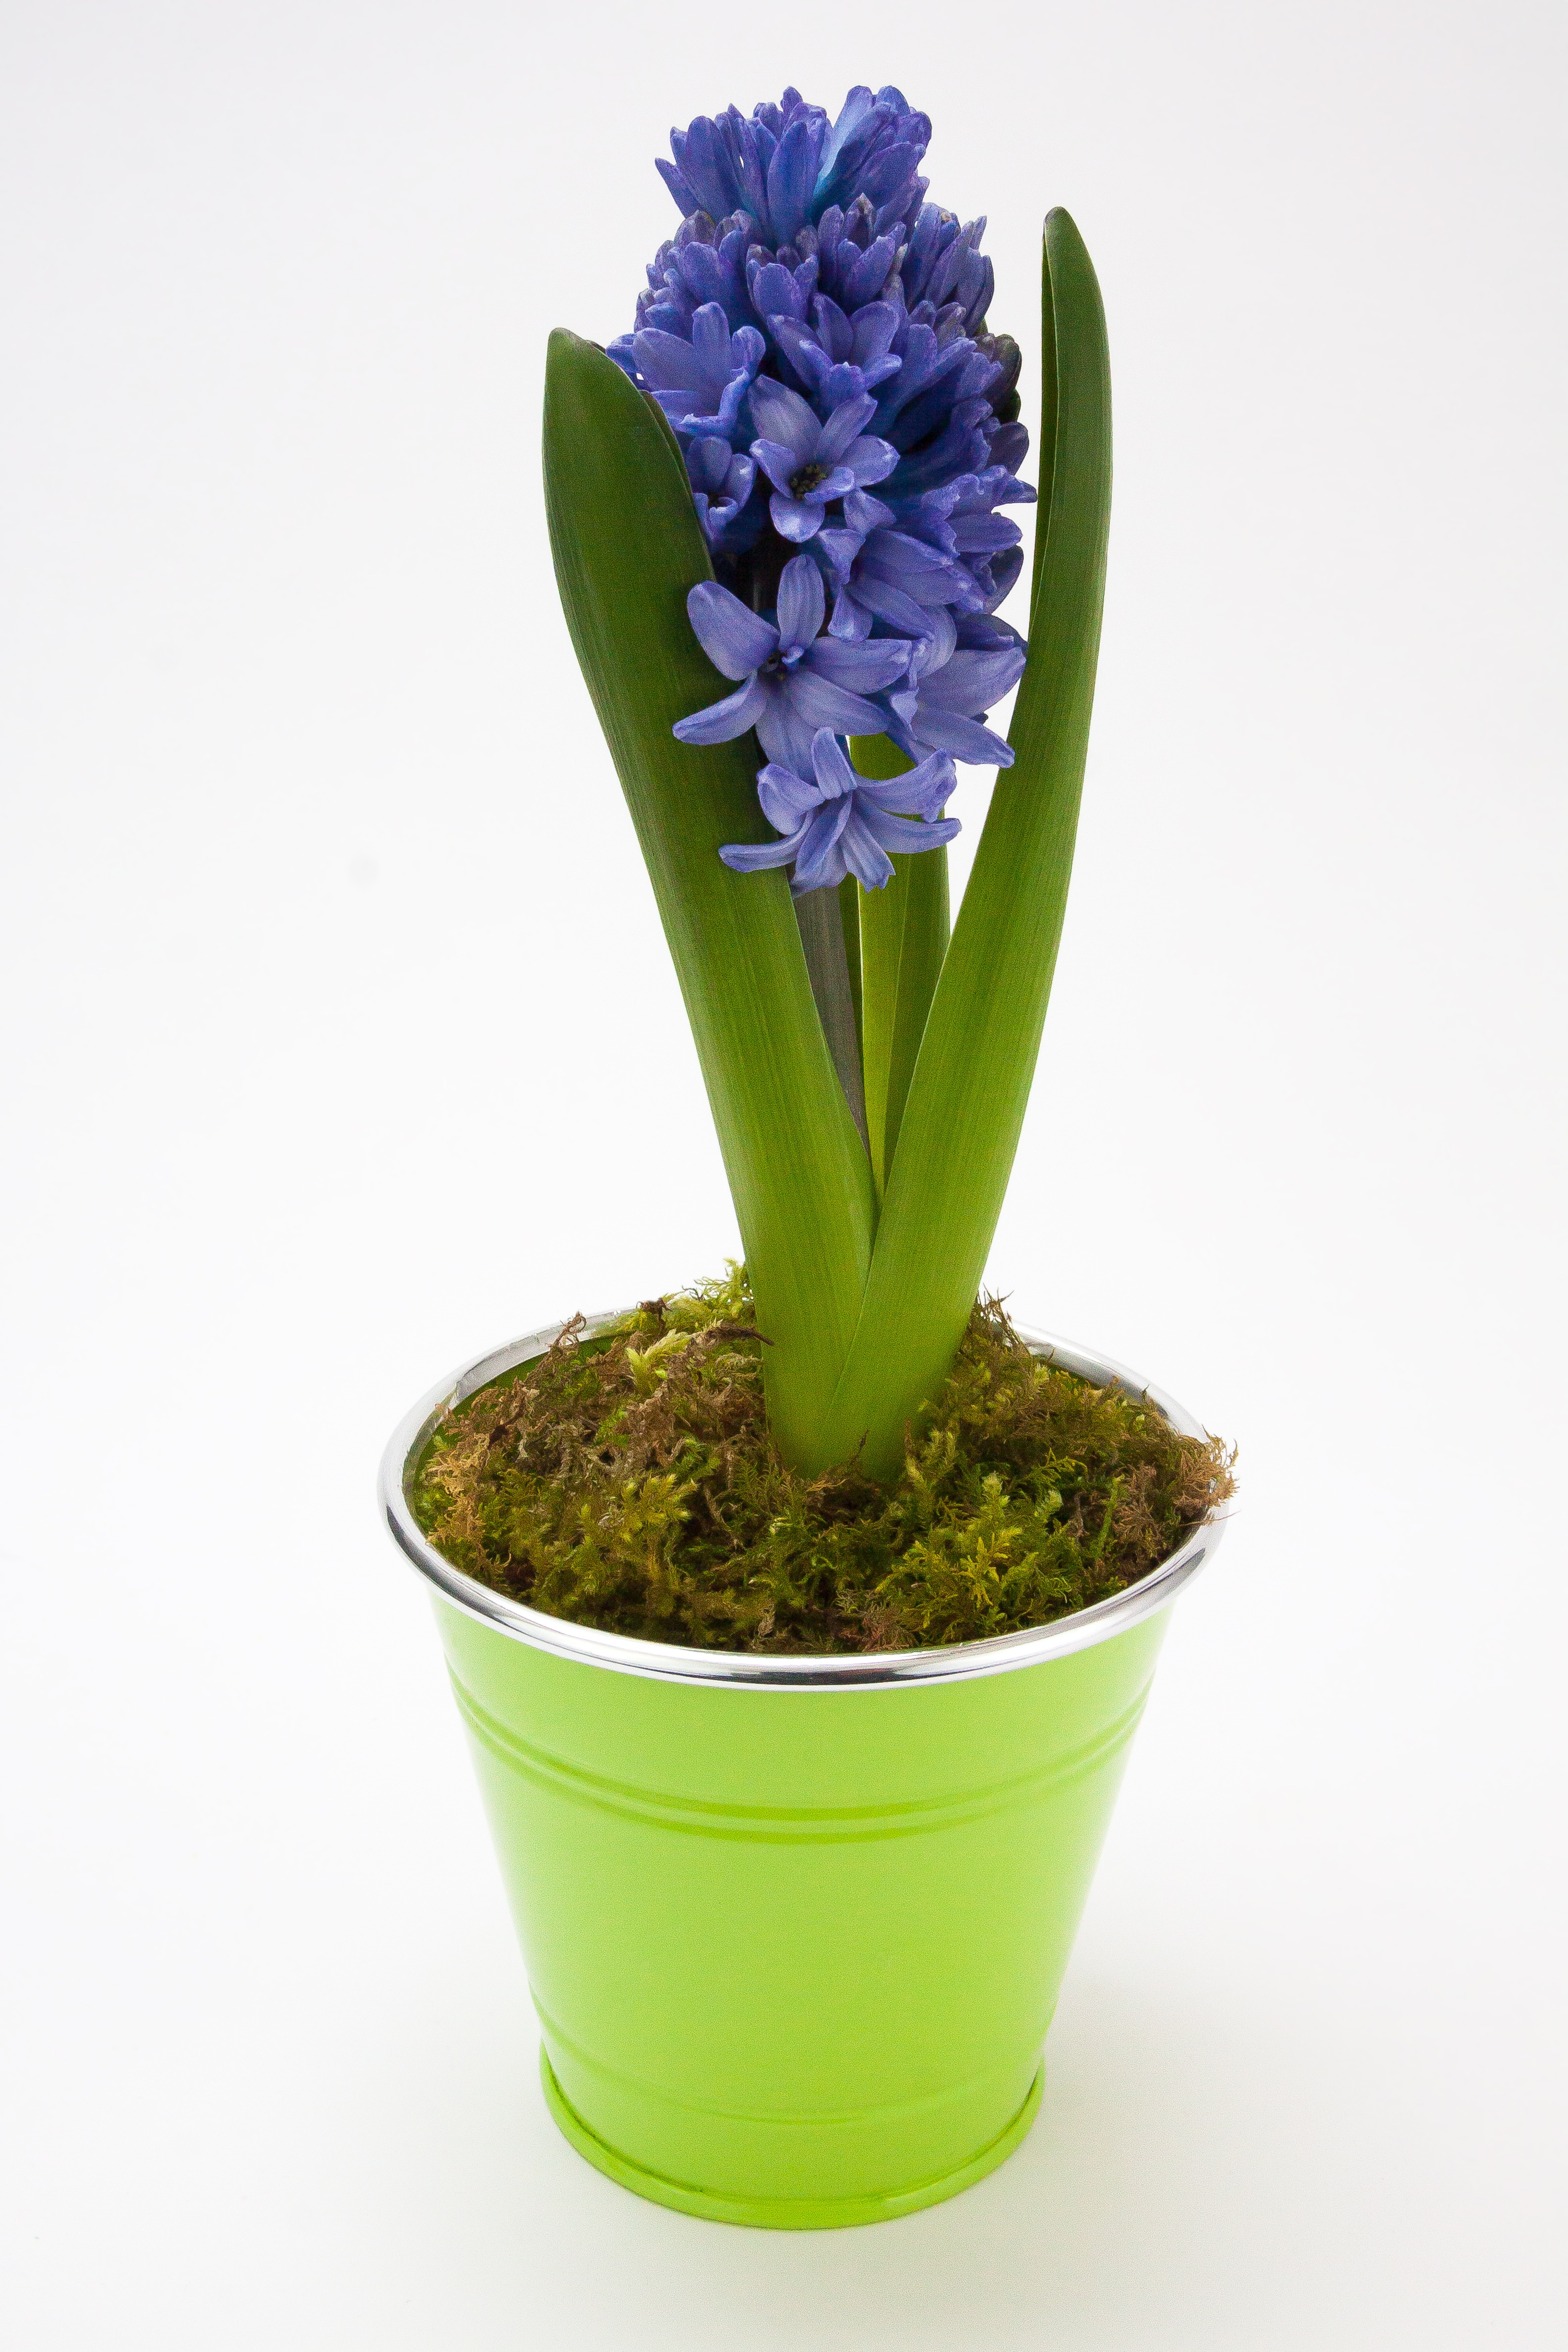
blossom, plant, flower, bloom, pot, decoration, spring, green, blue, sheet, flowerpot, hyacinth, fragrance, flowering plant, spring greetings, asparagaceae, asparagus plant, hyacinthus orientalis, dip coated, land plant